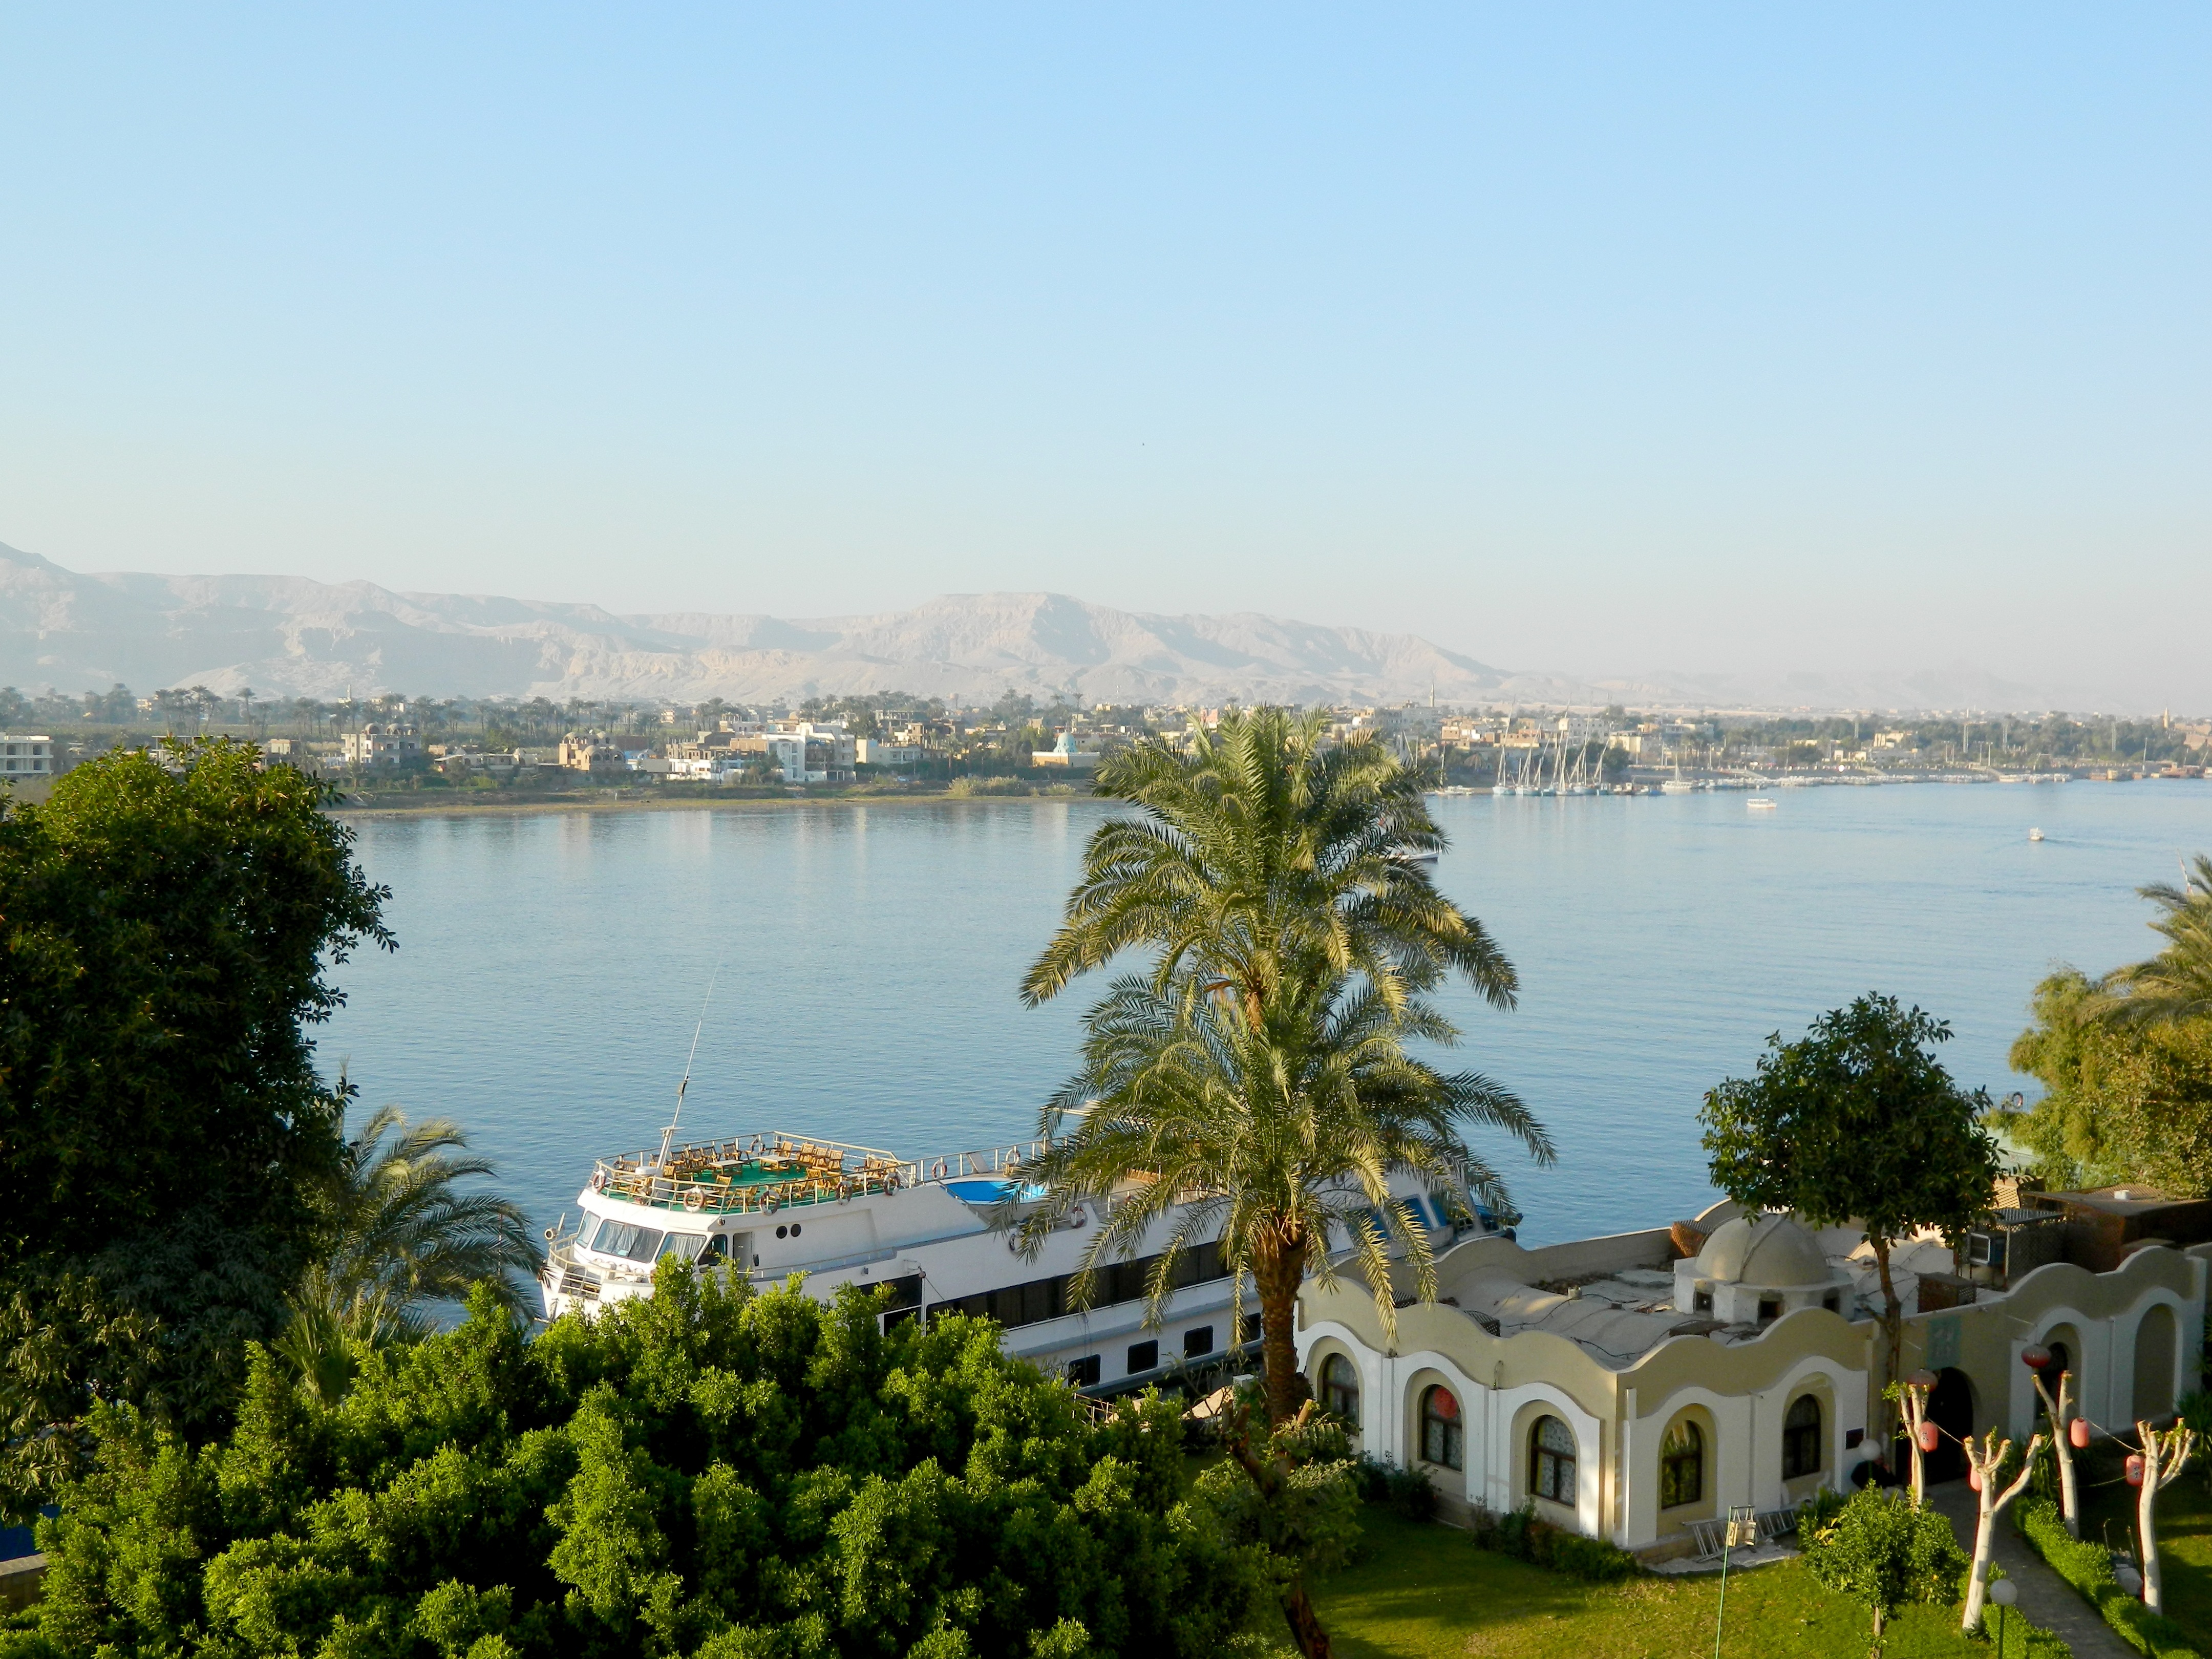
sea, coast, lake, vacation, travel, bay, tourism, egypt, estate, luxor nile